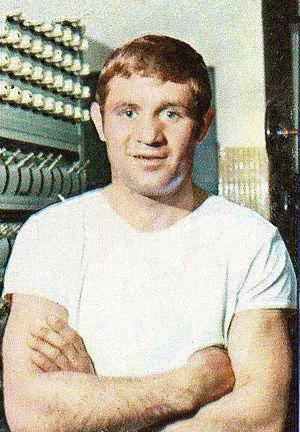
Jean Josselin est un boxeur français né le 6 janvier 1940 à Besançon.